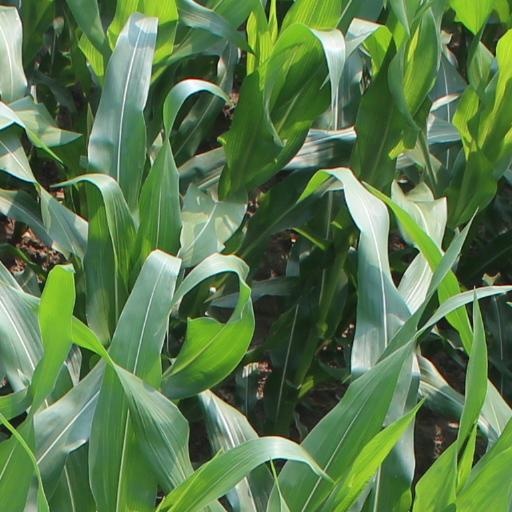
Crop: maize; corn